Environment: real
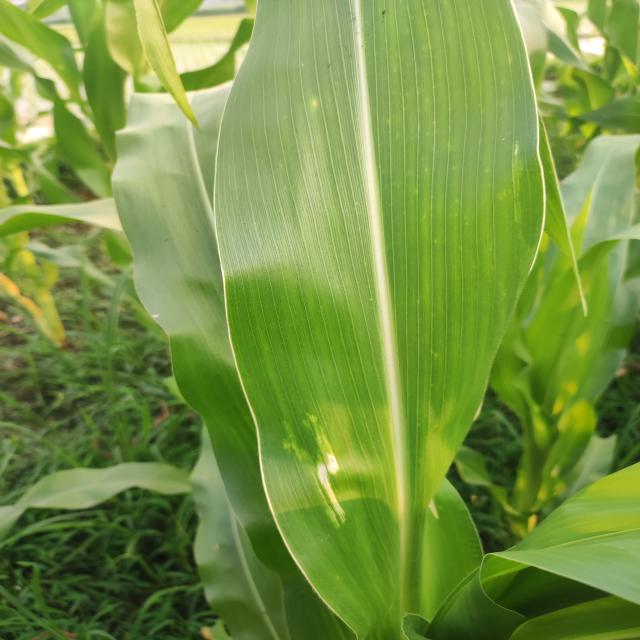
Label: northern_corn_leaf_blight